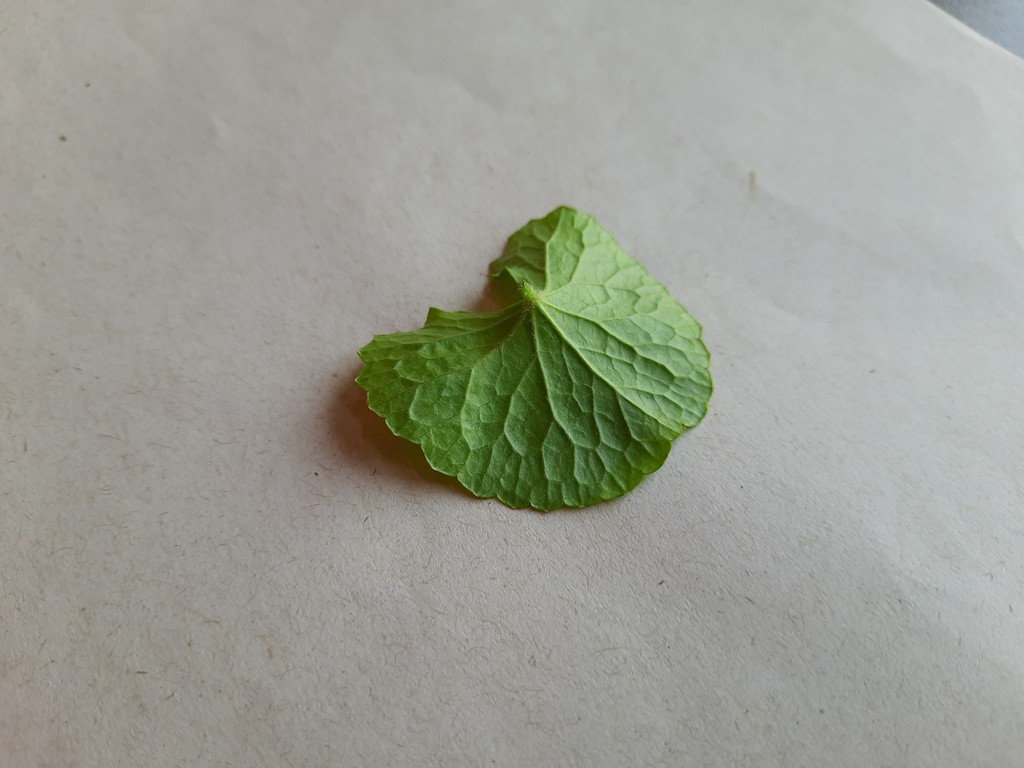
Label: Healthy